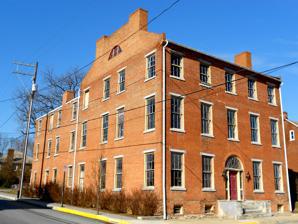
Building: Linden House (Marietta, Pennsylvania)
Country: United States of America
Year built: 1814
Historic house in Pennsylvania, United States United States historic place Linden House U.S. National Register of Historic Places Linden House, February 2012 Show map of Pennsylvania Show map of the United States Location 606 E. Market St., Marietta, Pennsylvania Coordinates 40°3′35″N 76°32′30″W / 40.05972°N 76.54167°W / 40.05972; -76.54167 Area 0.3 acres (0.12 ha) Built c. 1813-1814 Architectural style Federal NRHP reference No. 83002254 Added to NRHP January 6, 1983 Linden House is a historic home located at Marietta , Lancaster County, Pennsylvania . It was built about 1813–1814, and is a three-story, five-bay, L-shaped brick dwelling in the Federal style. In the 1840s, the house was occupied by a boys' boarding school. It was listed on the National Register of Historic Places in 1983. References